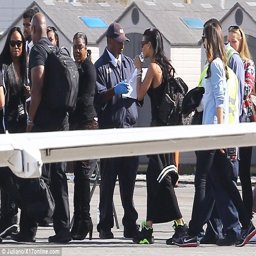
quite the crowd : person will be accompanied by a lucky group of fans along with members of the press representing countries on the trip